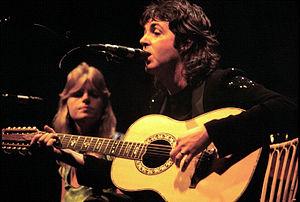
McCartney est le premier album solo de Paul McCartney, paru le 17 avril 1970 en Grande-Bretagne, et trois jours plus tard aux États-Unis. Il est enregistré entre décembre 1969 et février 1970, pendant la difficile période qui marque la fin des Beatles. Soutenu par sa femme Linda, le multi-instrumentiste joue de tous les instruments et enregistre seul, chez lui ainsi qu'aux studios Morgan et EMI, faisant de ce début en solo le premier album de rock enregistré entièrement par un seul artiste. C'est en le rendant disponible aux médias le 10 avril 1970 qu'il annonce la séparation des Beatles.
Linda McCartney, née Linda Louise Eastman le 24 septembre 1941 à Scarsdale dans l'État de New York, et décédée le 17 avril 1998 à Tucson en Arizona, est une photographe, chanteuse et musicienne américaine.
Sir James Paul McCartney, né le 18 juin 1942 à Liverpool, est un auteur-compositeur-interprète et multi-instrumentiste britannique. Il commence sa carrière en tant que bassiste et chanteur du groupe The Beatles, qui connaît un succès planétaire au cours des années 1960. Après l'enregistrement de deux albums solo, McCartney fonde Wings, rencontrant également le succès au cours des années 1970, avant de continuer de nouveau en solo jusqu'à nos jours. Nommé membre de l'ordre de l'Empire britannique dès 1964, il est anobli en 1996 par la reine Élisabeth II puis fait compagnon d'honneur en 2017 pour services rendus aux arts. En 2010, il reçoit également les Kennedy Center Honors.
Lisa la végétarienne est le cinquième épisode de la saison 7 de la série télévisée d'animation Les Simpson. Il est diffusé pour la première fois sur le réseau Fox aux États-Unis le 15 octobre 1995. Dans l'épisode, Lisa décide d'arrêter de consommer de la viande après s'être prise d'affection pour un agneau dans un petit zoo. Ses camarades de classe et sa famille ne la prennent alors pas au sérieux mais, après avoir reçu le soutien d'Apu, de Paul et de Linda McCartney, elle décide de devenir végétarienne.
Le Wings University Tour est la première tournée du groupe Wings, en février 1972. Alors que le groupe, tout récemment formé par Paul et Linda McCartney ainsi que Denny Laine et Denny Seiwell vient de publier son premier album Wild Life, il est rejoint par le guitariste Henry McCullough. Il est alors décidé d'organiser une tournée.
Mother Nature's Son est une chanson des Beatles, composée et jouée en solo par Paul McCartney. Il s'agit d'un hymne à la nature dont l'idée est née au cours du séjour du groupe en Inde. Lennon avait composé une chanson similaire, Child of Nature, qui est finalement transformée des années plus tard en Jealous Guy.
La discographie de Wings comprend les publications de ce groupe à formation variable, constitué autour de Paul et Linda McCartney ainsi que Denny Laine, entre sa formation en 1971 et ses derniers enregistrements, en 1979.
Somewhere in England est le septième album solo de George Harrison. Sorti en 1981, il compte dix chansons, et est le premier album publié par un des ex-Beatles après l'assassinat de John Lennon. L'album était à l'origine prévu pour fin 1980, mais les dirigeants du label Warner Bros. Records, peu satisfaits du potentiel commercial des chansons du disque, en ont commandé quatre nouvelles en remplacement, demandant à Harrison de s'adapter aux styles de son époque. Il s'exécute, mais avec une mauvaise grâce qui transparaît clairement dans certaines chansons, notamment Blood From a Clone, pique à l'encontre de ces hommes en costume.
Lennon/McCartney est la signature commune de John Lennon et Paul McCartney utilisée pour près de 200 chansons des Beatles écrites par l'un et/ou l'autre. Cette collaboration, qui s'étend de 1957 à 1969, compte parmi les plus prolifiques et influentes de l'histoire du rock, son succès dans celle de l'industrie discographique restant inégalé.
Wings est un groupe de rock britannique fondé en 1971 par Paul McCartney, un an après la séparation des Beatles. Sa formation connaît de multiples variations jusqu'à sa dissolution en 1981, autour d'un noyau dur formé par Paul, son épouse Linda McCartney et Denny Laine, ancien guitariste et chanteur des Moody Blues. Au cours de ses dix ans d'existence s'y succèdent également les guitaristes Henry McCullough, Jimmy McCulloch, Laurence Juber et les batteurs Geoff Britton, Denny Seiwell, Joe English et Steve Holley.
I've Got a Feeling est une chanson des Beatles, parue sur l'album Let It Be le 8 mai 1970 en Grande-Bretagne et dix jours plus tard aux États-Unis. Il s'agit d'une composition du tandem Lennon/McCartney. Elle est construite autour de deux chansons distinctes ; Everybody Had a Hard Year de John Lennon qui est greffée à une chanson écrite par Paul McCartney à propos de sa future femme Linda Eastman.